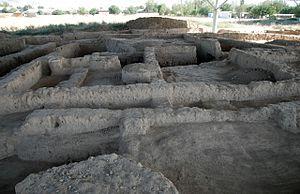
Cet article recense les sites inscrits au patrimoine mondial au Tadjikistan.